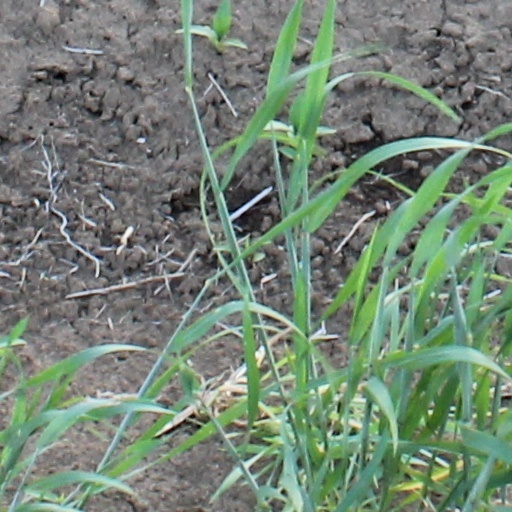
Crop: wheat